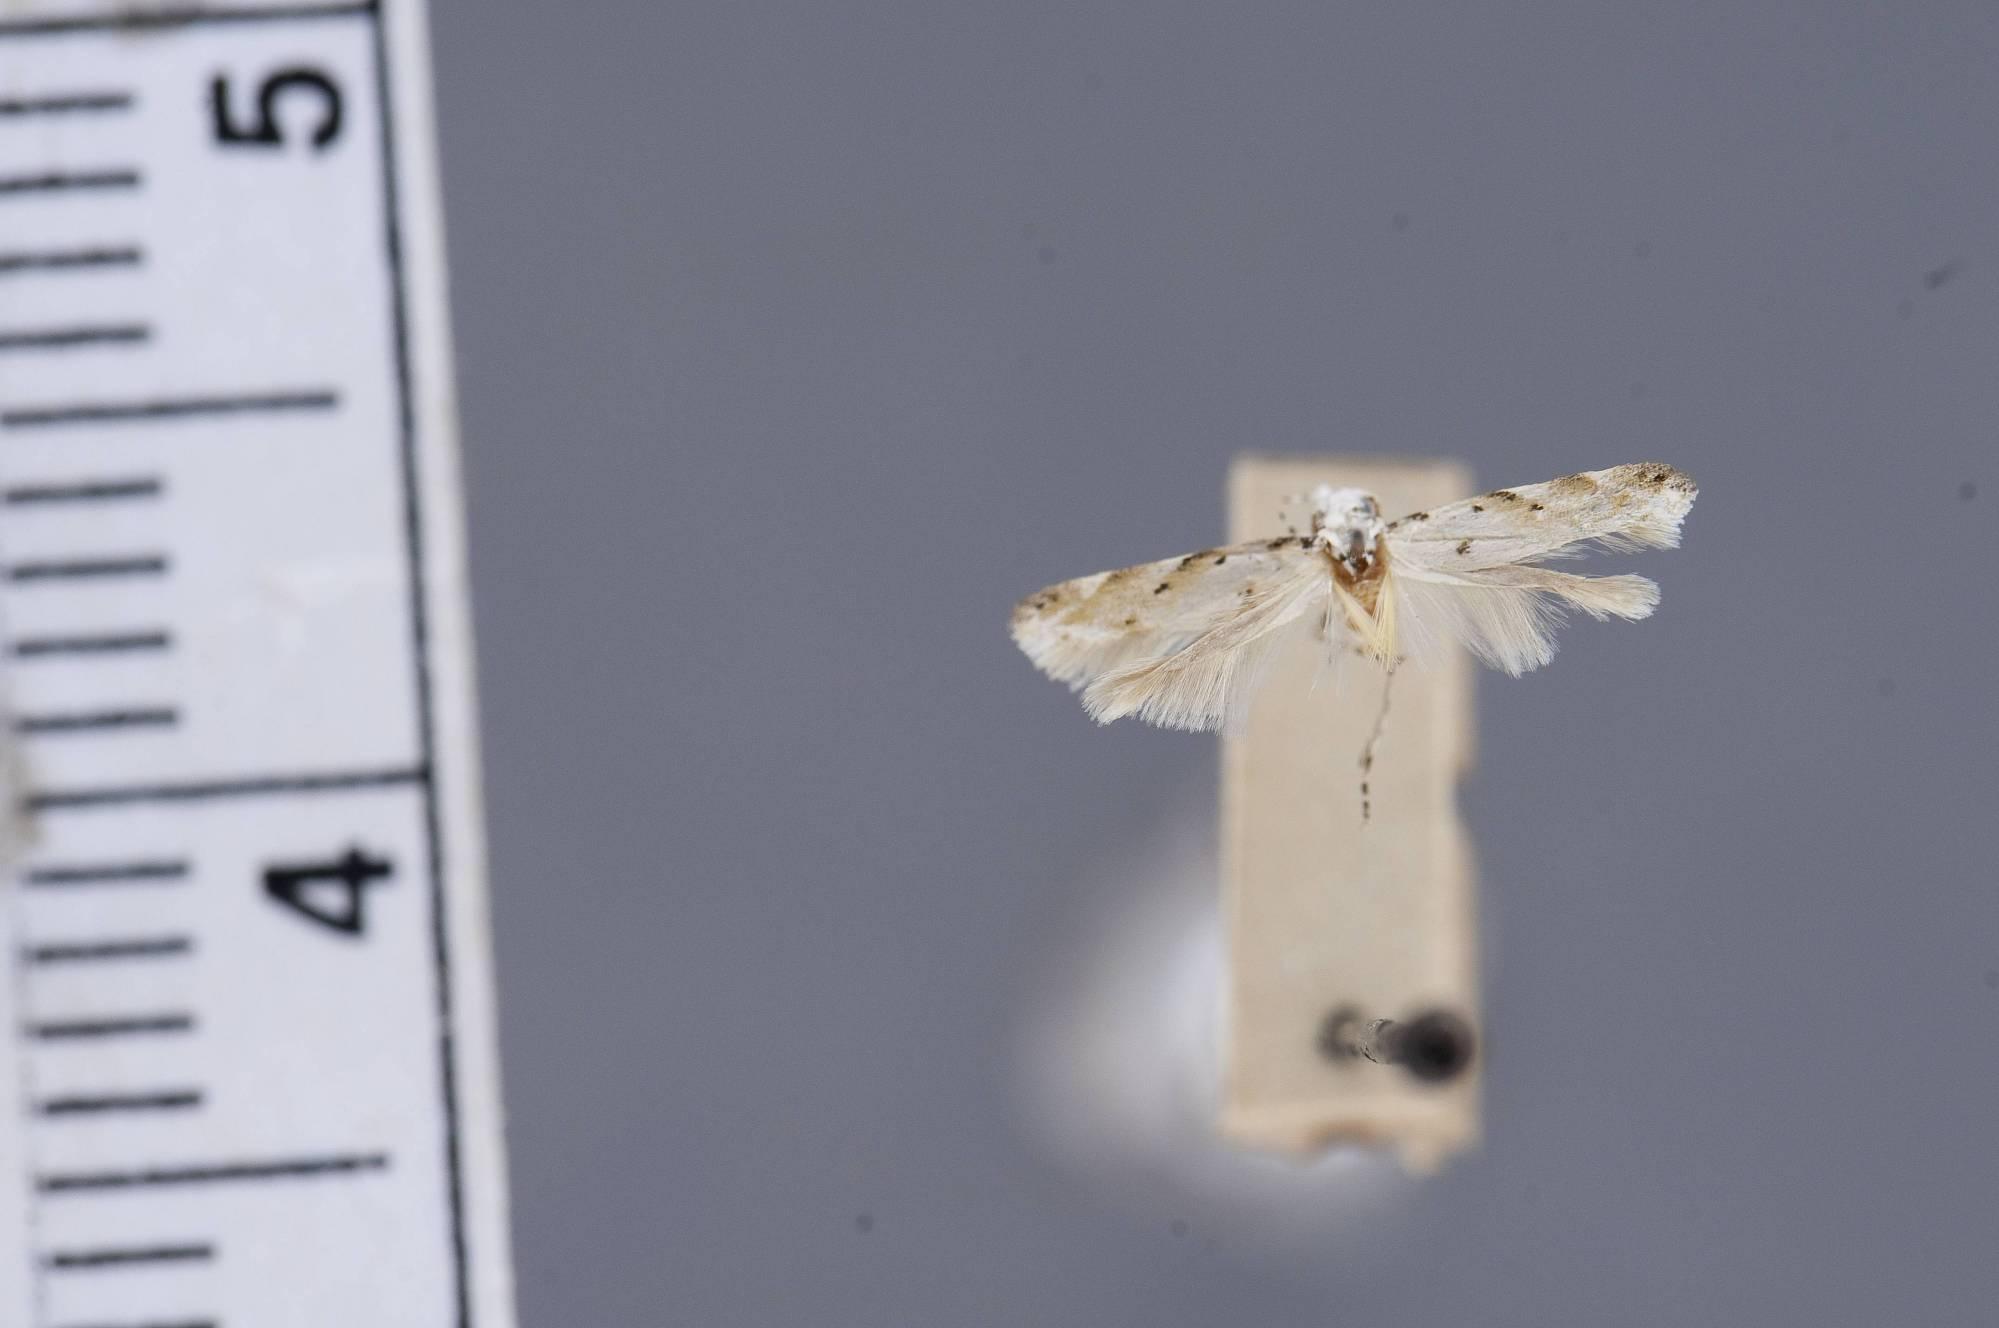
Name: Recurvaria eryngiella
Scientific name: Recurvaria eryngiella Bottimer, 1926
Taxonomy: Animalia, Arthropoda, Insecta, Lepidoptera, Glossata, Gelechiidae, Gelechiinae
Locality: Stowell, Chambers, Texas, United States
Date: Jul 1923